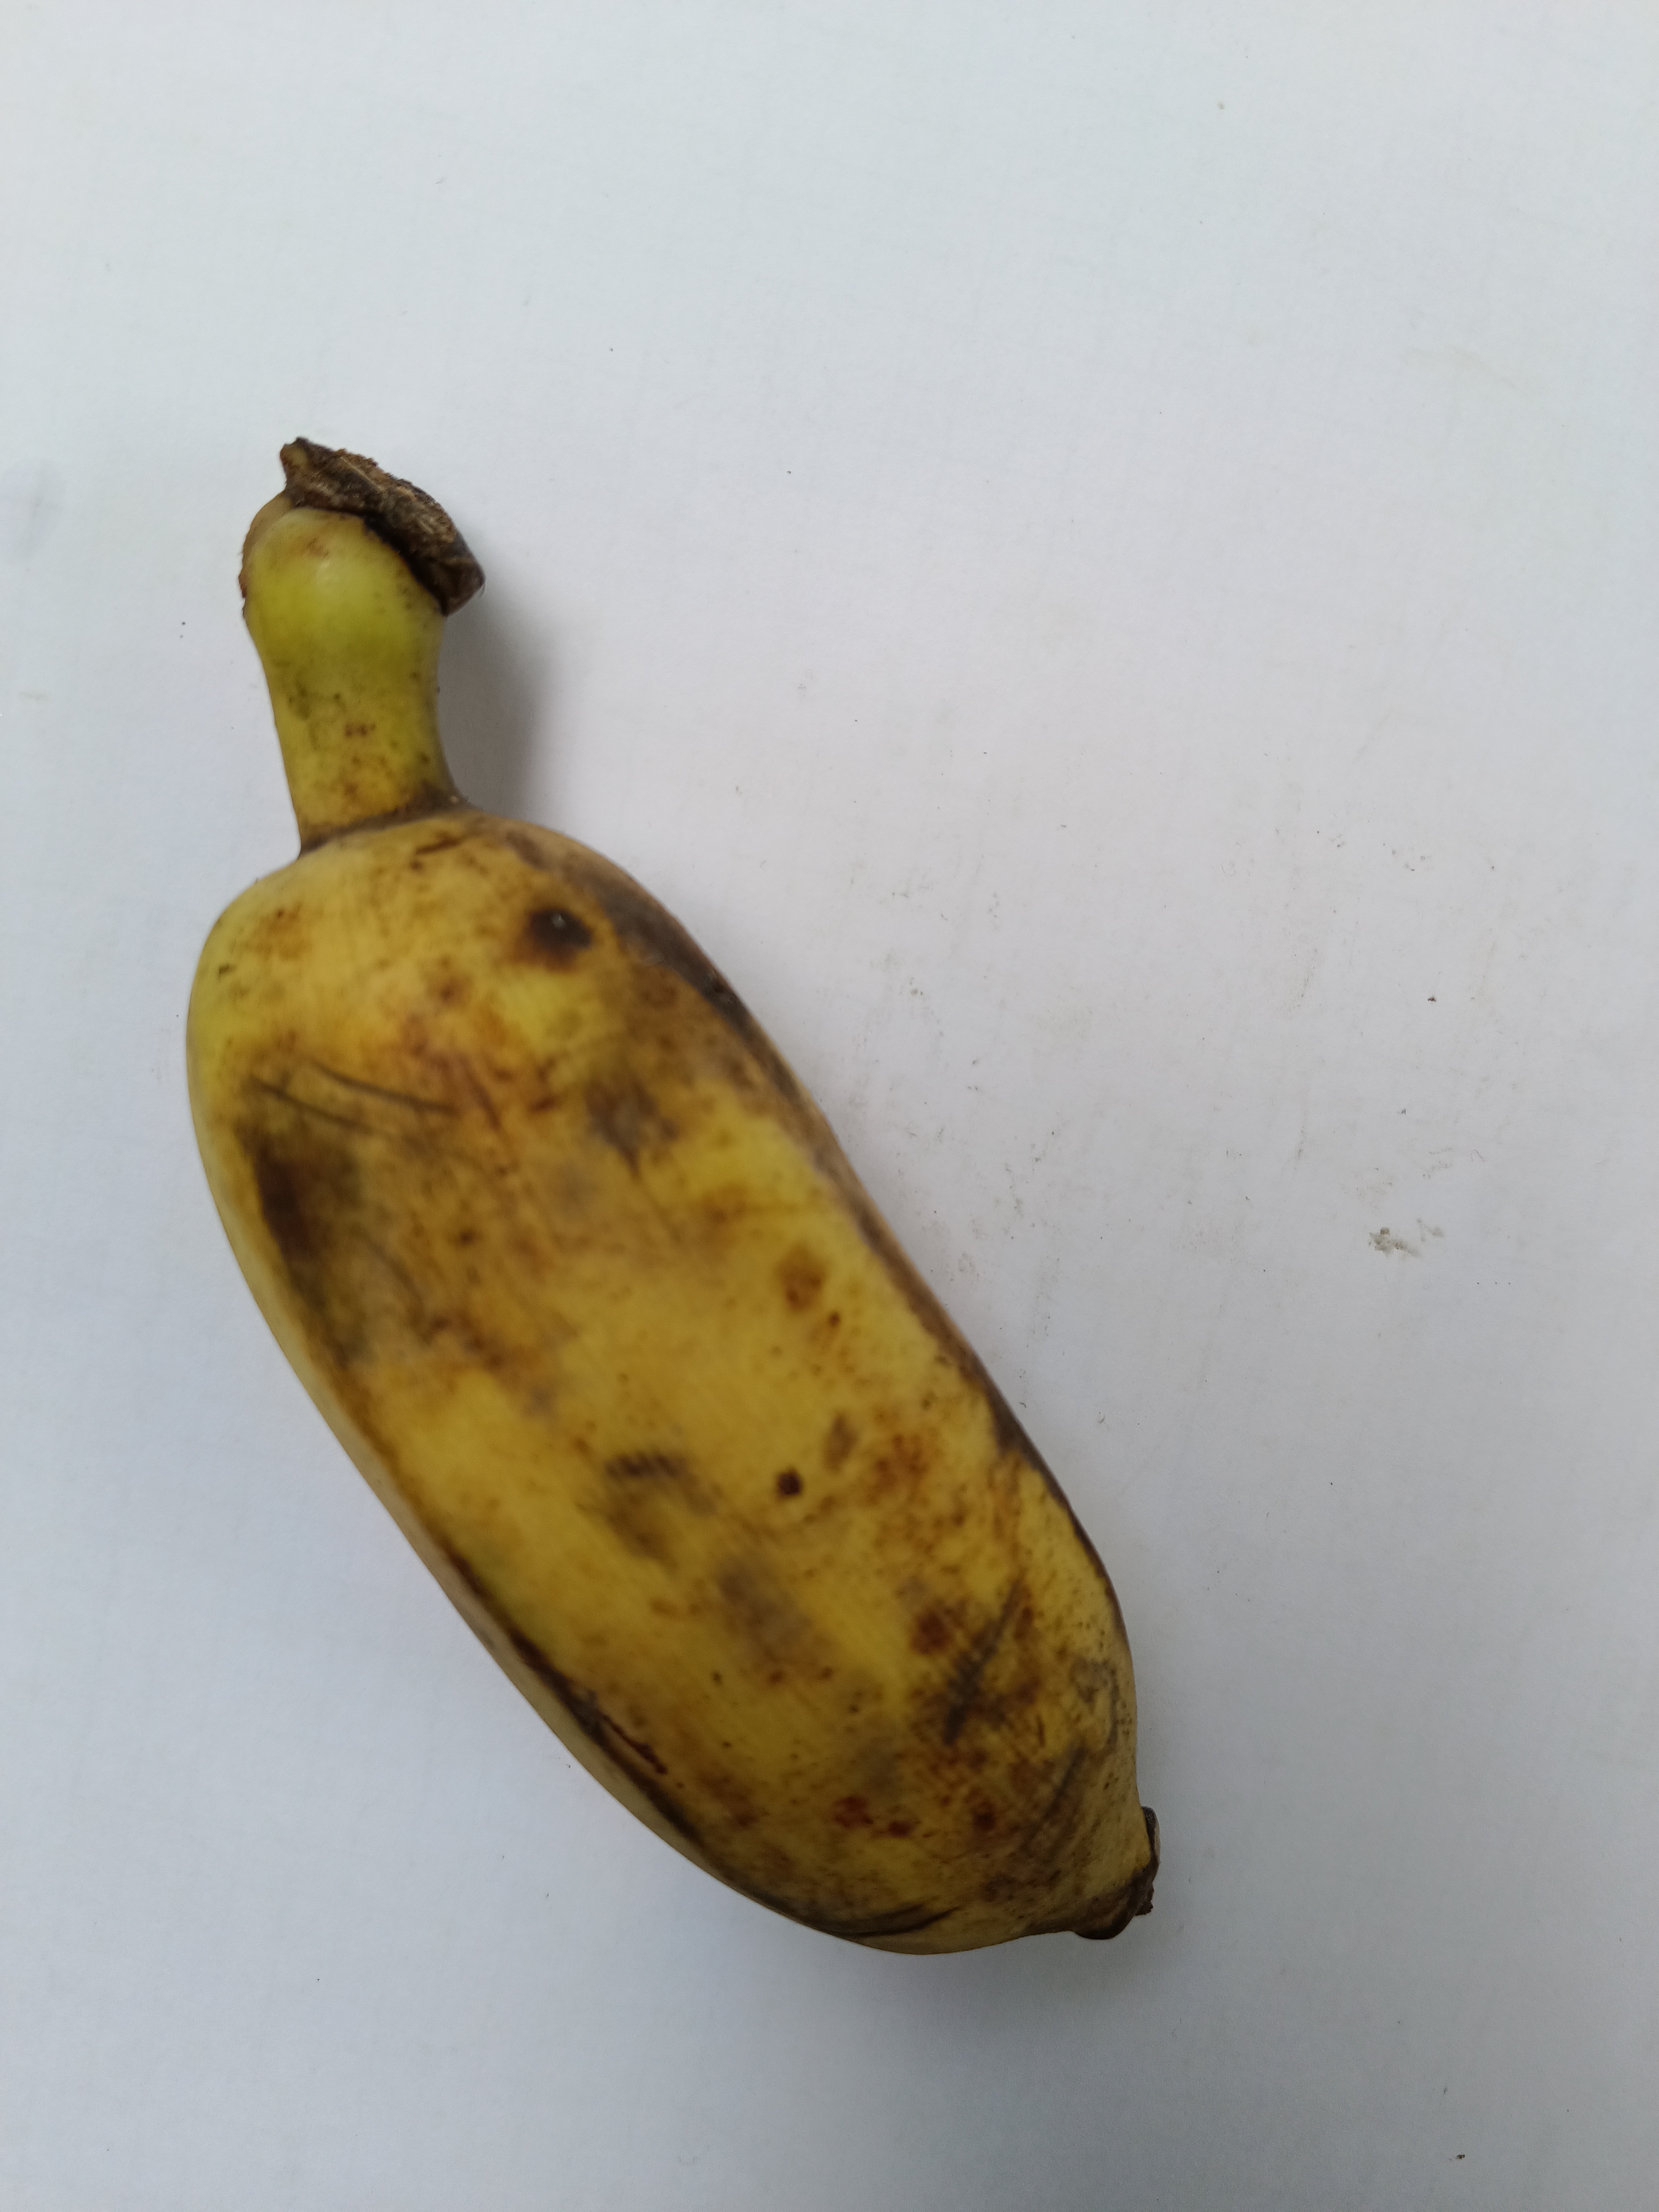
Banana variety: Deshi